LaTocha Scott

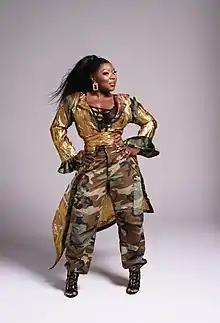

LaTocha Reney Scott-Bivens, (née Scott; born October 2, 1973) also known by her mononym LaTocha, is an American R&B and Gospel singer, songwriter, and occasional actress. She is best known as a member of the multi-platinum selling R&B group Xscape, who rose to popularity in the 1990s.